Maria Borzunova

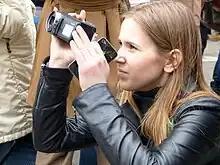
Borzunova in 2014

Maria Mikhailovna Borzunova (Russian: Мария Михайловна Борзунова; born January 14, 1995, Moscow) is a Russian journalist and video blogger.